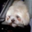
Label: dog